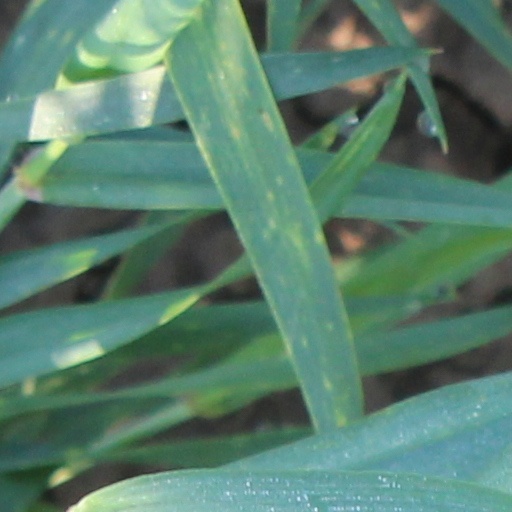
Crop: wheat